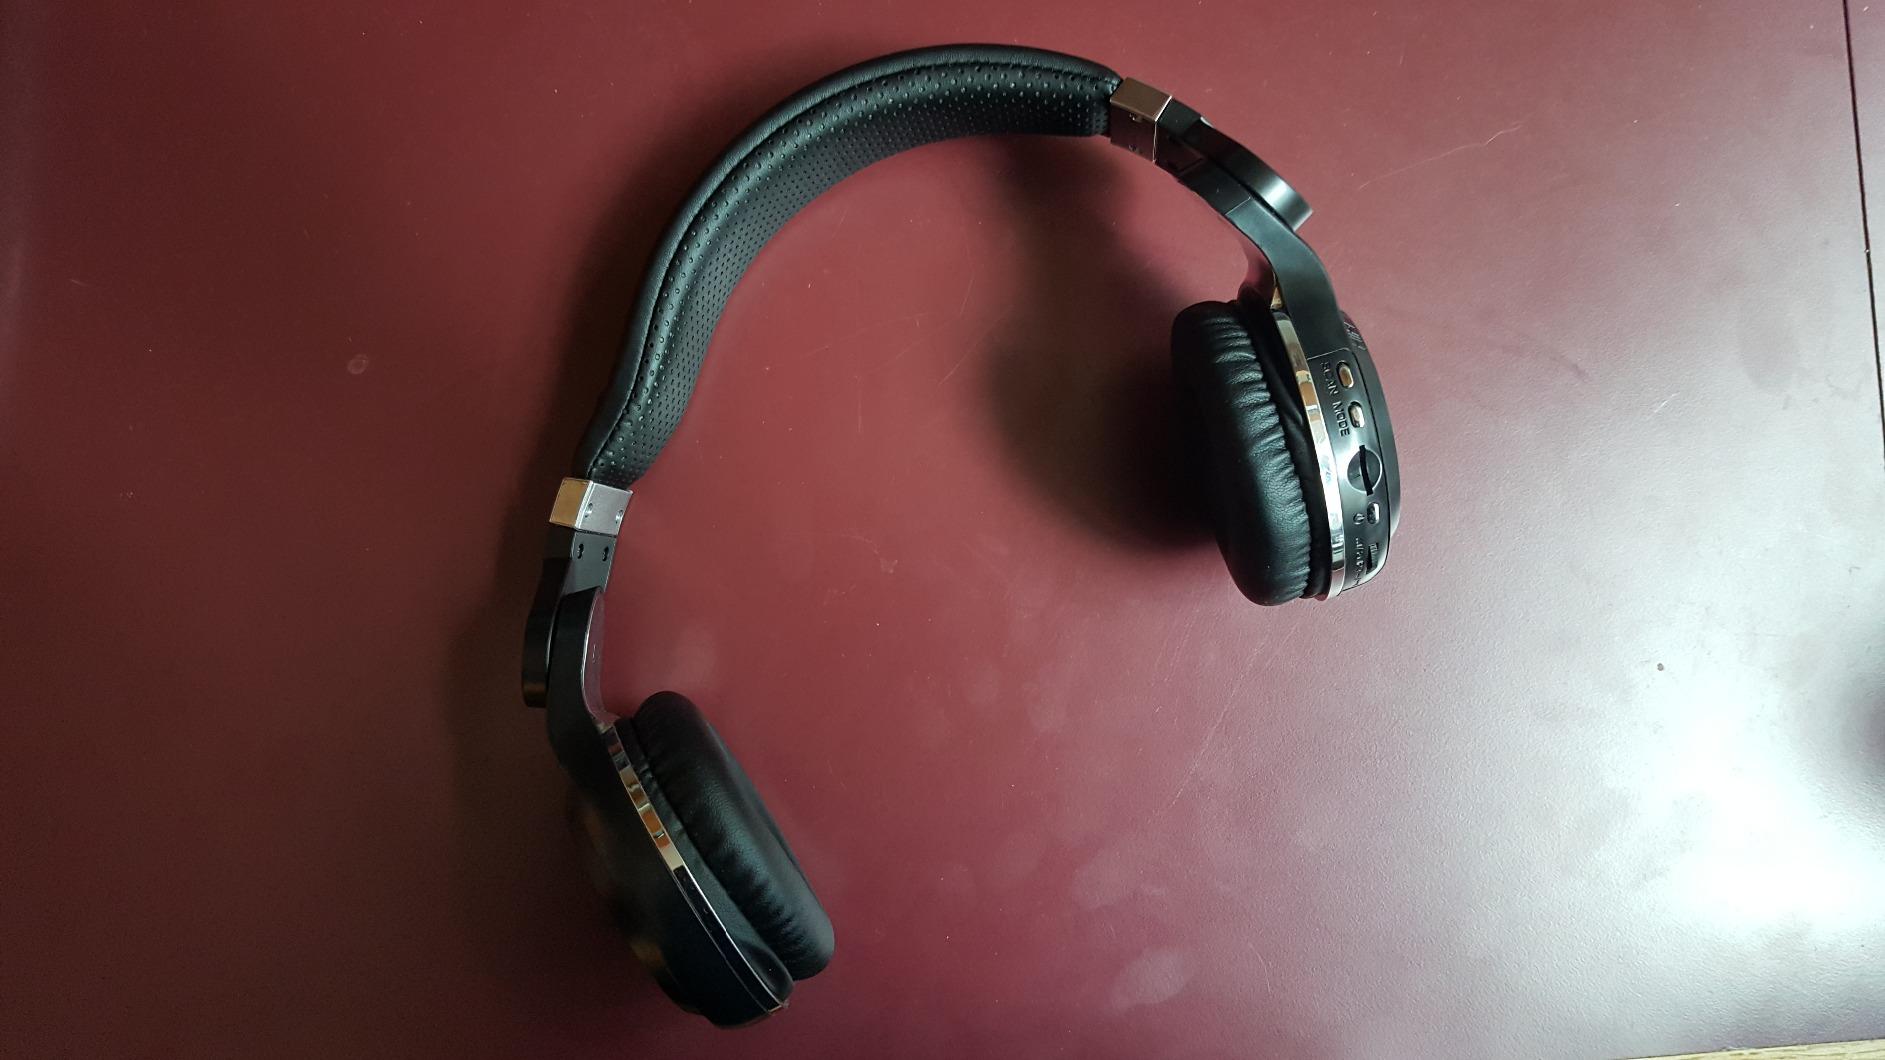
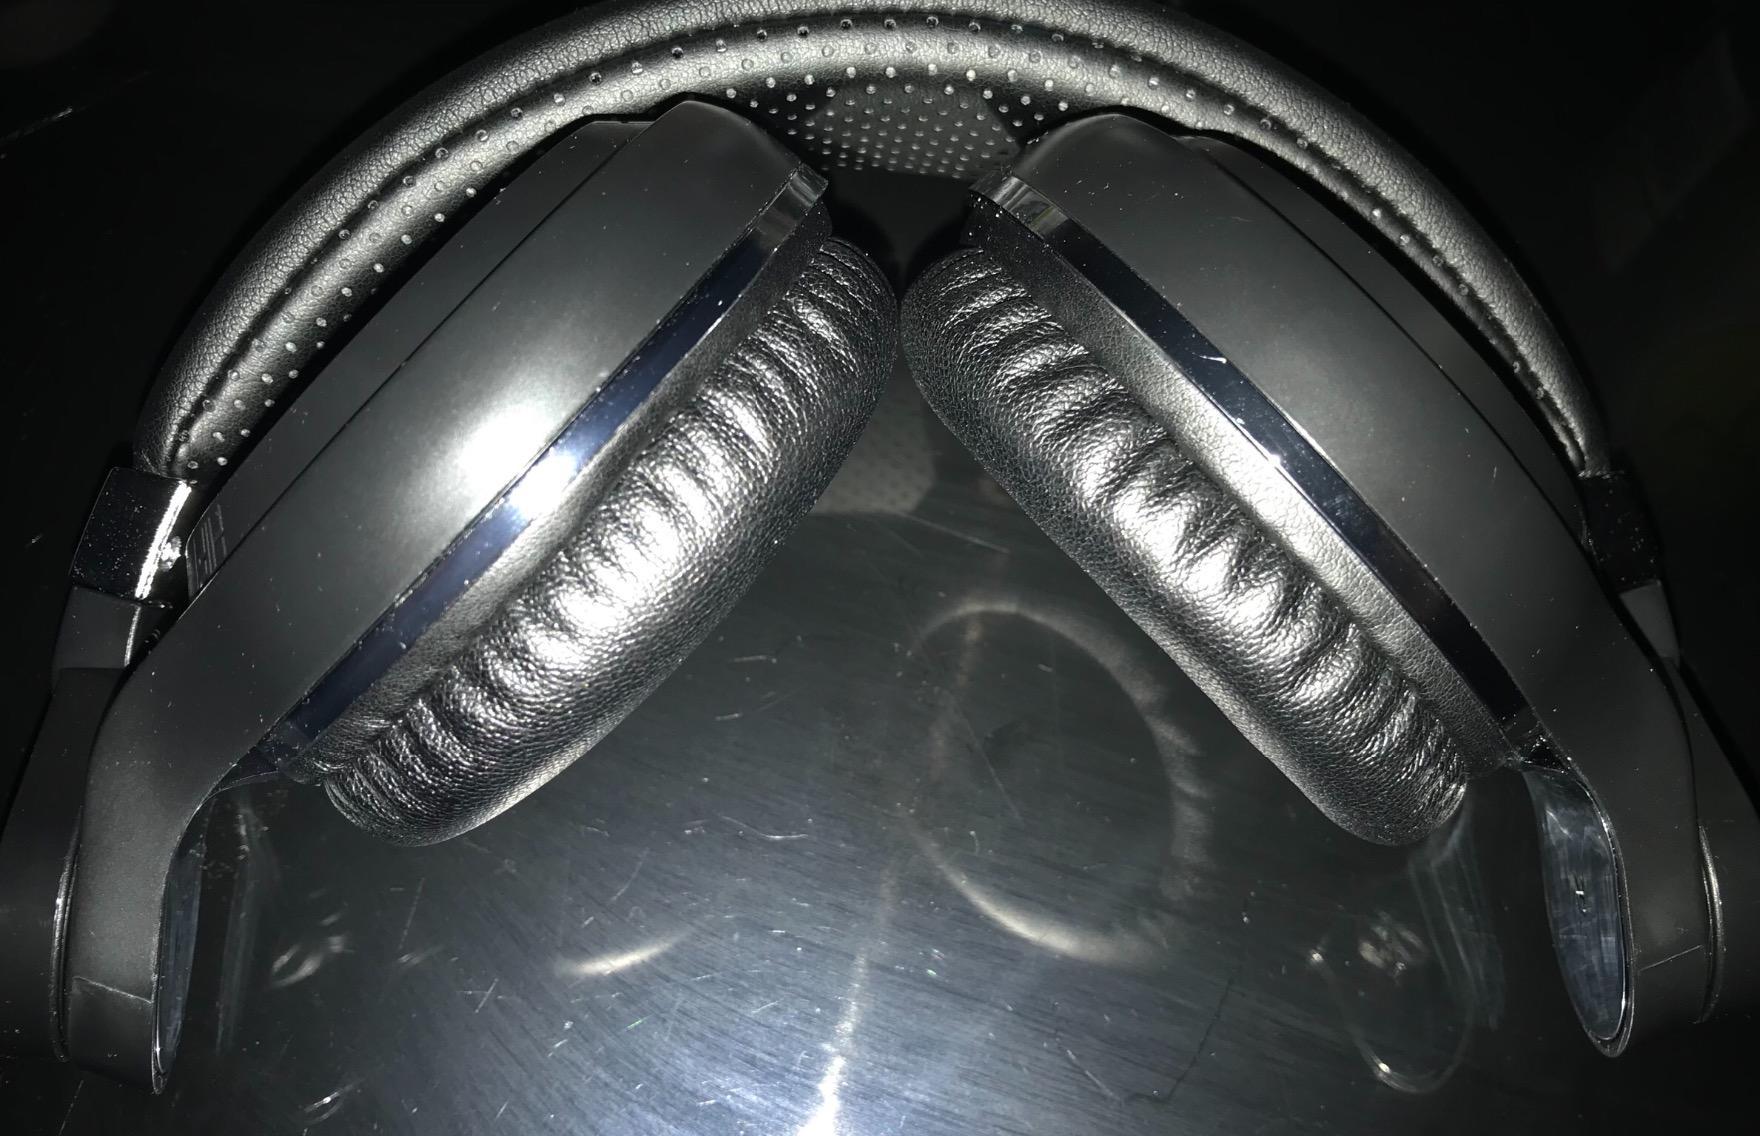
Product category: headphones
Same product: no